2005 Delhi bombings

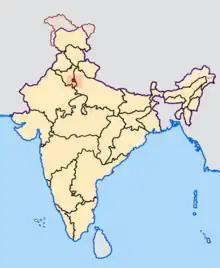

The 2005 Delhi bombings occurred on 29 October 2005 in Delhi, India, killing 62 people and injuring at least 210 others in three explosions. The bombings came only two days before the important festival of Diwali, which is celebrated by Hindus, Sikhs, and Jains. The bombs were triggered in two markets in central and south Delhi and in a bus south of the city. The Pakistani Islamist terrorist group Lashkar-e-Taiba claimed responsibility for the attacks under the pseudonym of Islamic Inquilab Mahaz. The Indian Mujahideen is also suspected of involvement.